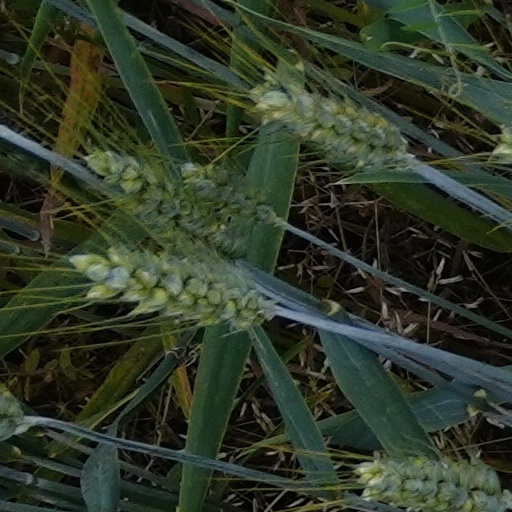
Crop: wheat